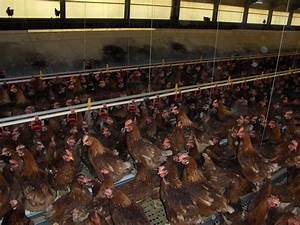
Label: gallina